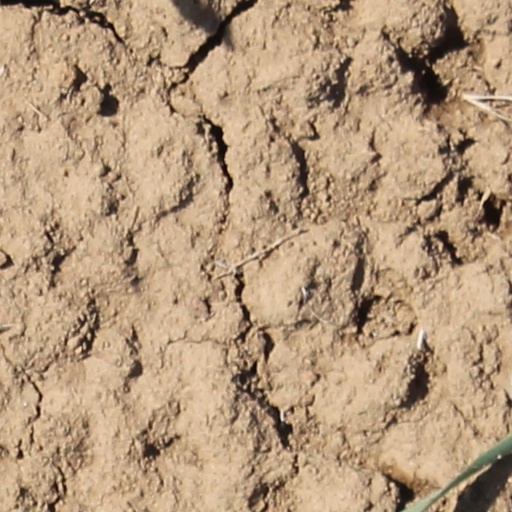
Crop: wheat